Four-Power Pact

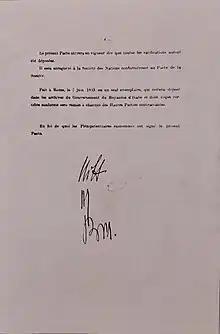
Initials on the Four-Power Pact, from Francesco Salata's "Il patto Mussolini"

The Four-Power Pact, also known as the Quadripartite Agreement, was an international treaty between the United Kingdom, France, Italy, and Germany that was initialed on 7 June 1933 and signed on 15 July 1933 in the Palazzo Venezia, Rome. The Pact was not ratified by the French Parliament.